Texas State Highway 54

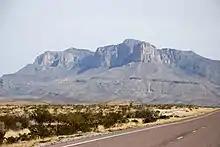
Guadalupe Mountains viewed from SH 54

SH 54 begins at I-10 Exit 140A in Van Horn. From I-10 the route runs concurrently with US 90 north along Van Horn Dr. At Broadway Blvd., US 90 terminates and SH 54 turns east along Bus. I-10-D for half a block and then turns north along La Caverna Street. The route intersects FM 2185 at Ninth Street before leaving Van Horn.